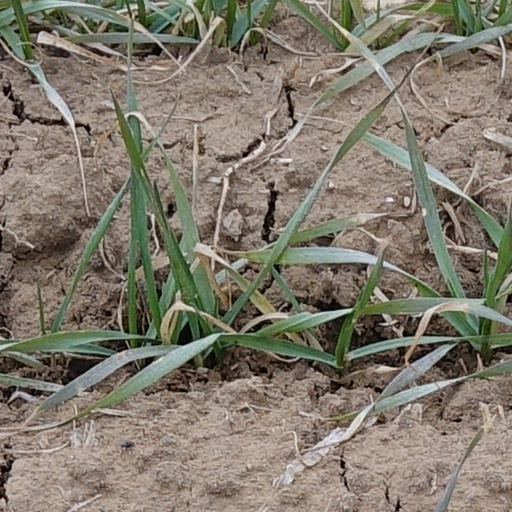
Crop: wheat